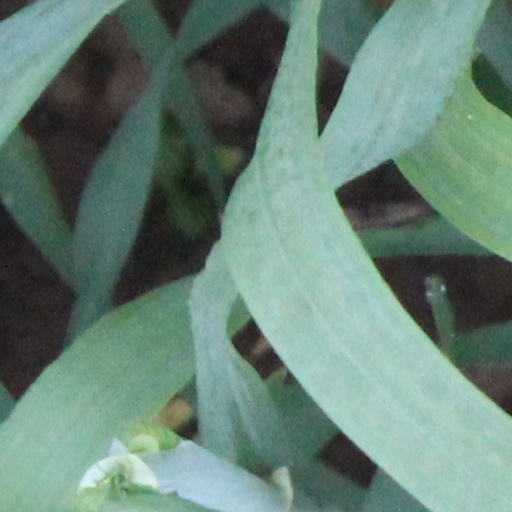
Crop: wheat